Coal Harbour (Vancouver Island)

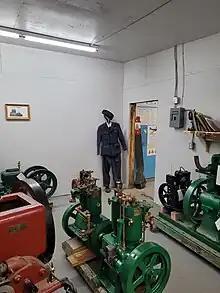
Coal Harbour museum items - old Generators and RCAF uniform

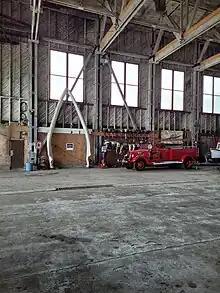
Whale Jaw bone

After the war, the buildings were bought by B.C. Packers and whaling operations began. Whales were harpooned by a fleet of up to five small "chasers" with harpoon guns. Whales were brought up by steam windlass on the main slipway formerly used by planes and then flensed (stripped of their blubber) on the concourse and processed indoors. By-products included protein feed for animals, and fertilizer. The plant was powered by two World War II US destroyer steam engines.